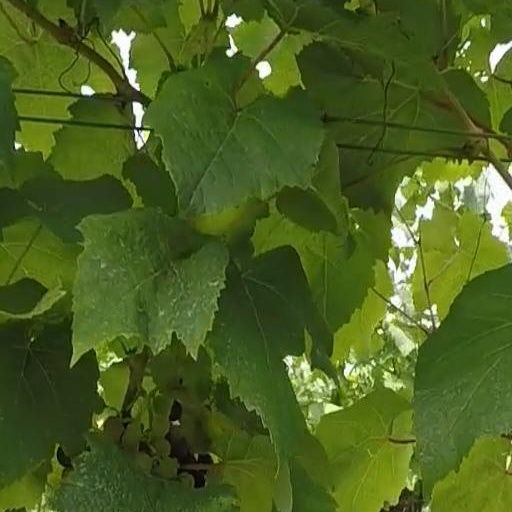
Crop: grape